Jimmy Dunn (sports executive)

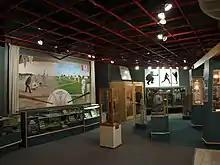
Collections of baseball photos, trophies and equipment in display cases

Dunn was hired as commissioner of the MJHL in May 1964. The league had been reduced to four teams based in the Greater Winnipeg area after the withdrawal of the Brandon Wheat Kings and the Fort Frances Royals. The MJHL transitioned from a draft of players in the Greater Winnipeg Minor Hockey Association, into a system where each team chose players from a set geographic district. The new "zoning" arrangement was planned to be in effect for three seasons to stimulate more localized interest in junior hockey and aimed to keep teammates together from the minor hockey level to the junior hockey level. Dunn supported the change and noted that the concept had produced forward lines on previous Memorial Cup championship teams from Winnipeg.